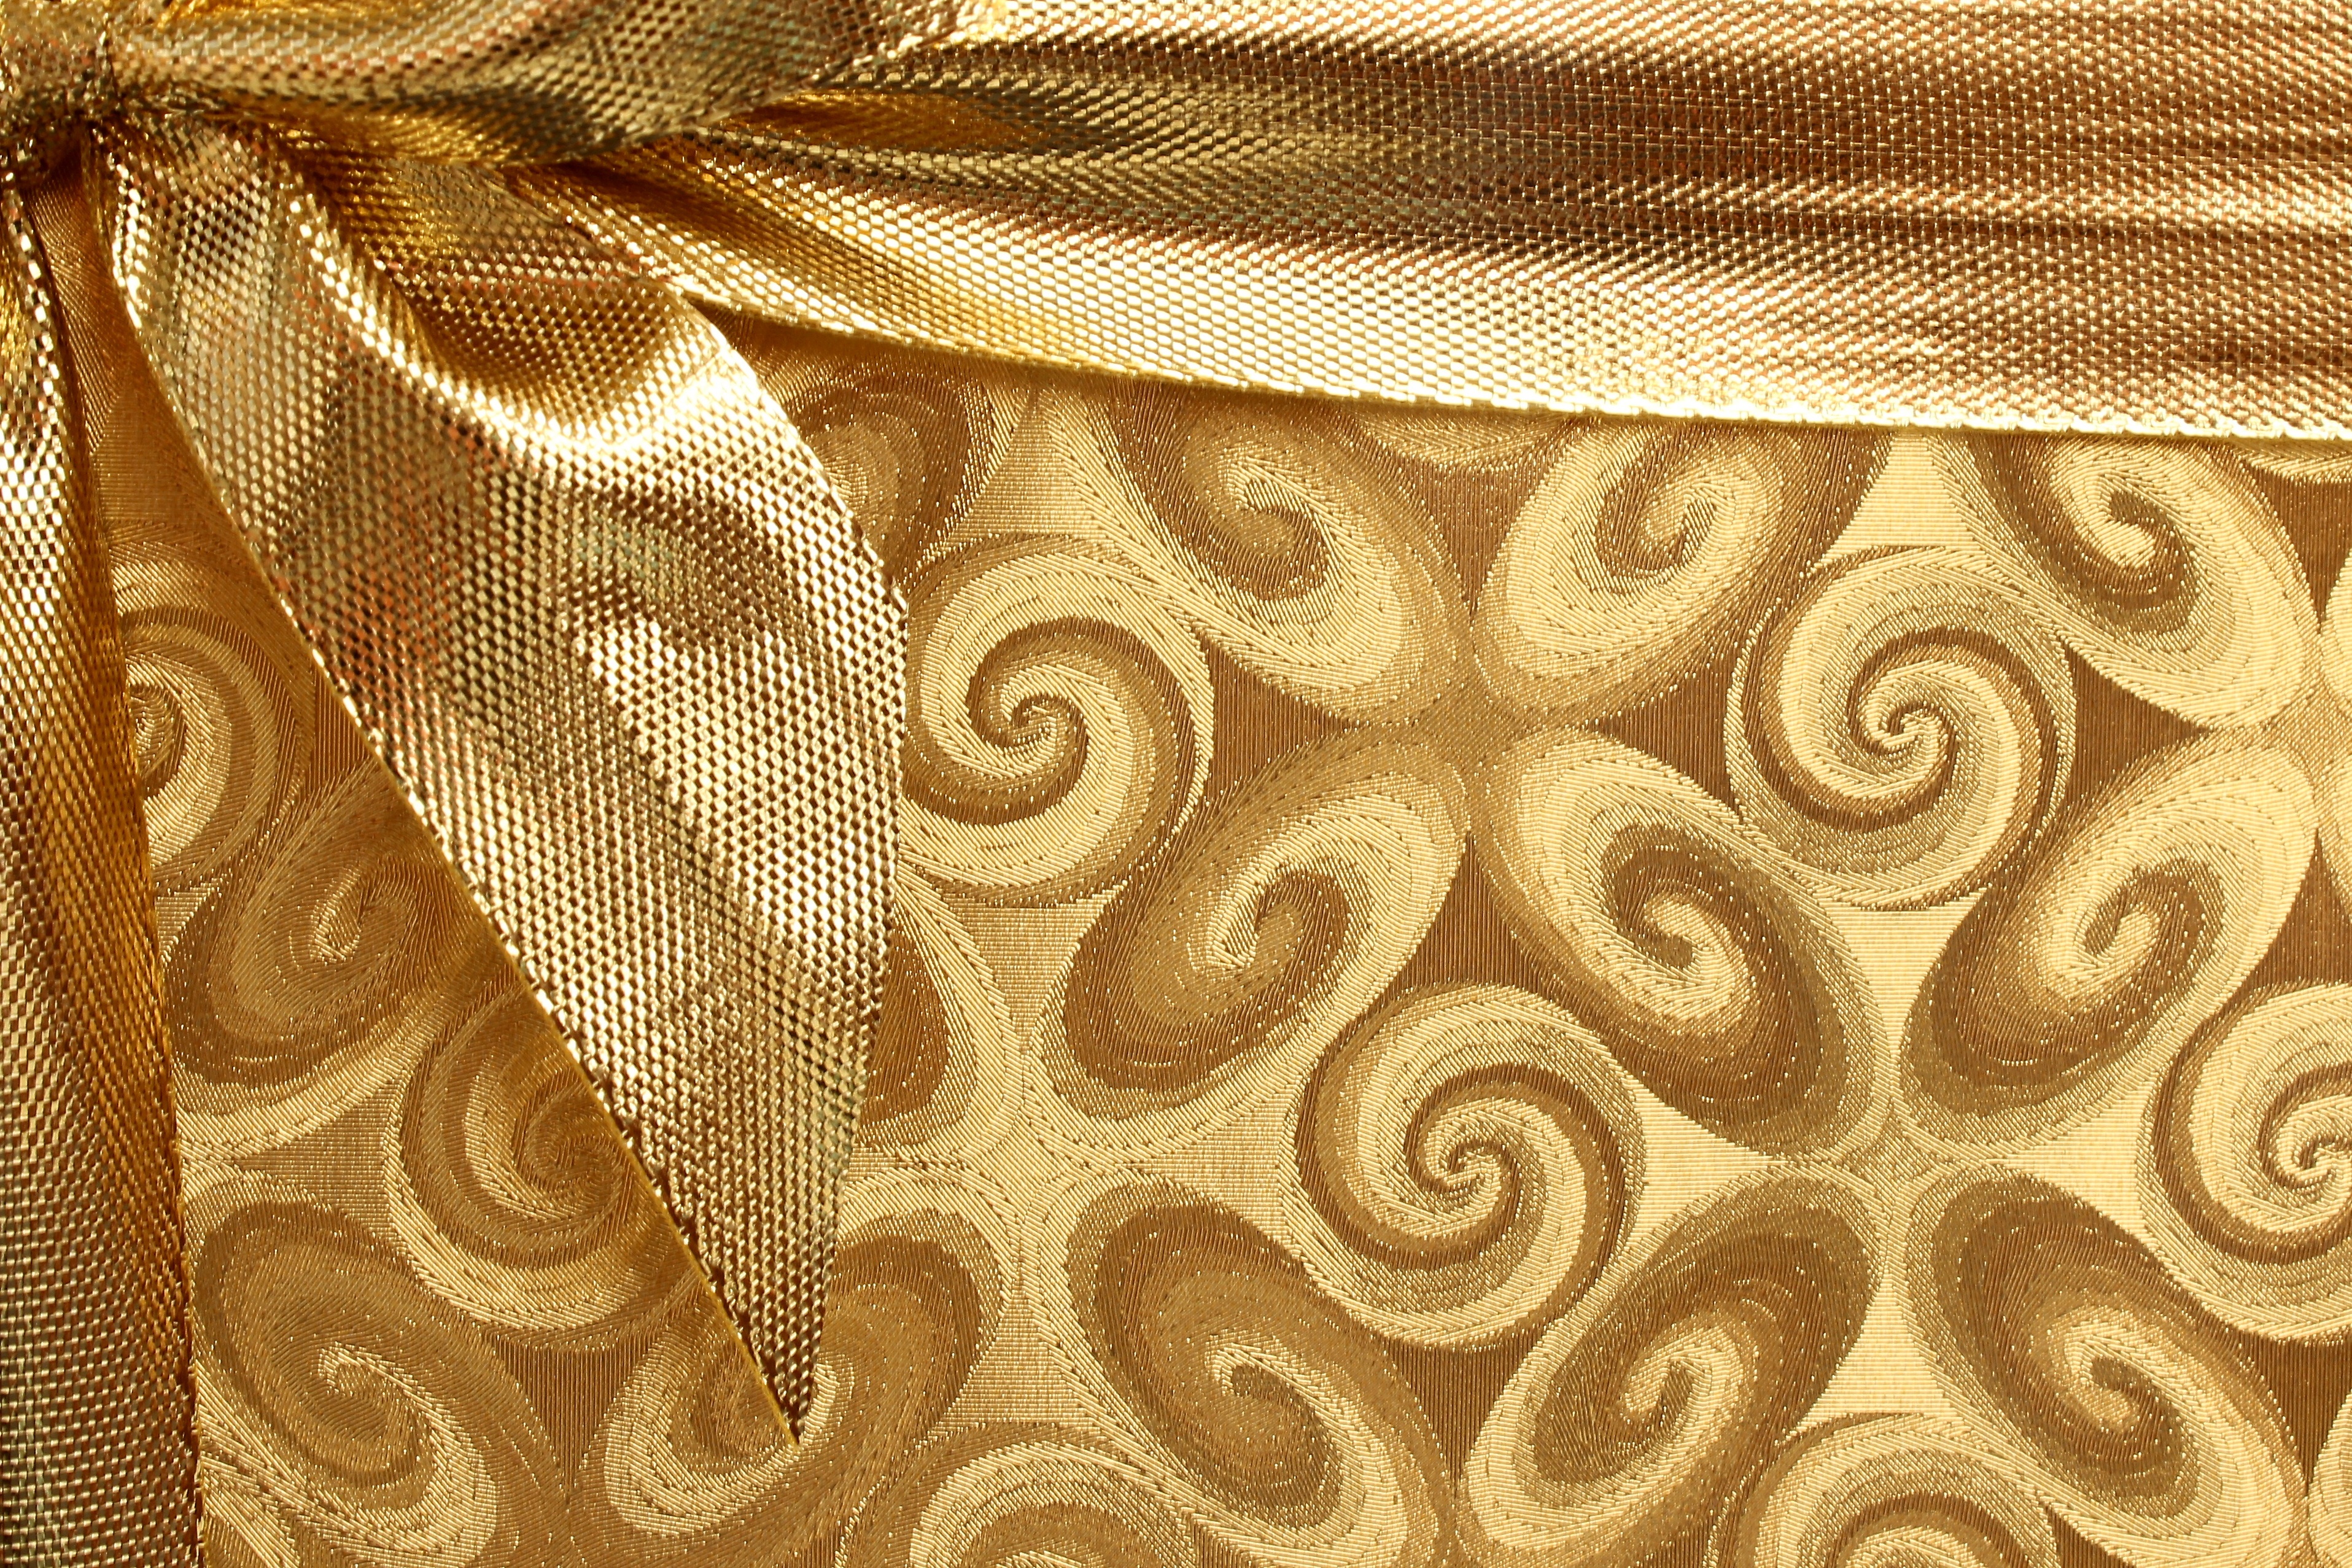
wood, recreation, celebration, love, gift, decoration, pattern, golden, red, brown, box, yellow, christmas, ribbon, season, material, package, present, textile, nose, art, background, luxury, design, year, wallpaper, day, carving, valentine, shape, birthday, printed, rare, surprise, flooring, the crusade